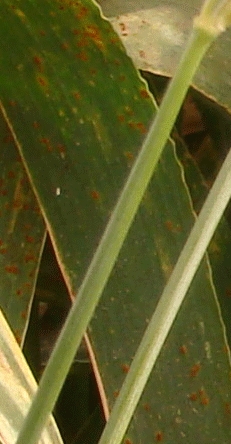
Label: Wheat___Brown_Rust